Answer in natural language. Considering the relative positions, is dark cushioned metal stool (marked B) above or below Window (marked A)? Choose between the following options: above or below
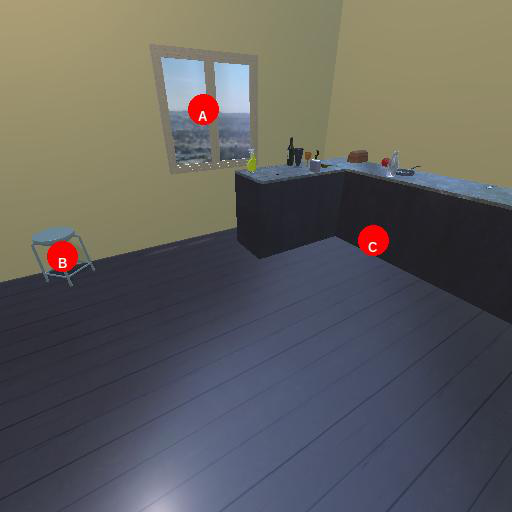
<answer>below</answer>